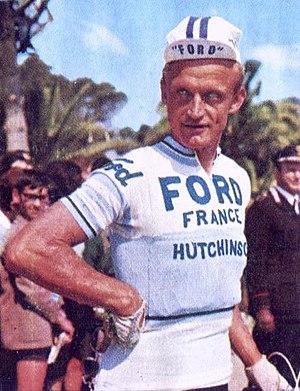
Jean Graczyk, né le 26 mai 1933 à Neuvy-sur-Barangeon et mort le 27 juin 2004 à Vignoux-sur-Barangeon, est un coureur cycliste français.